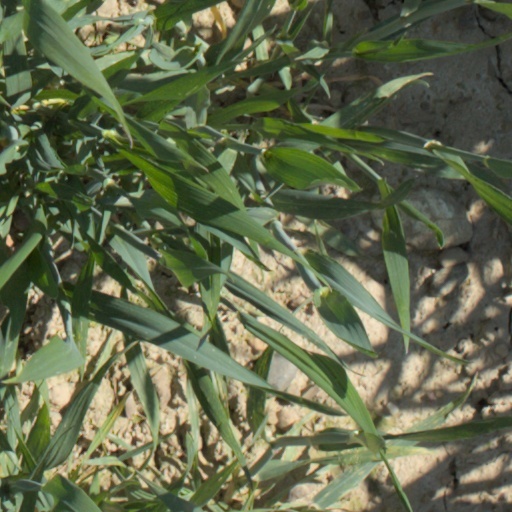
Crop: wheat